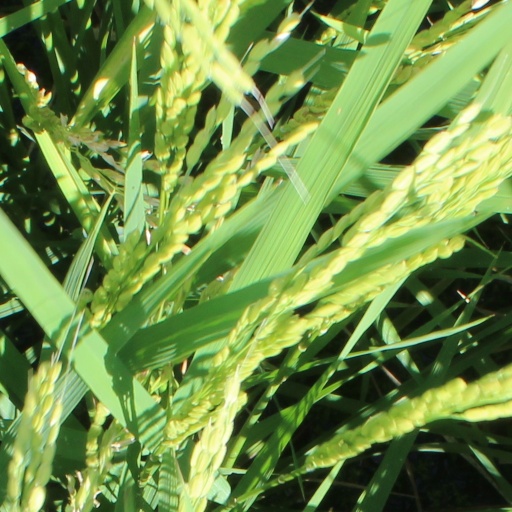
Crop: rice